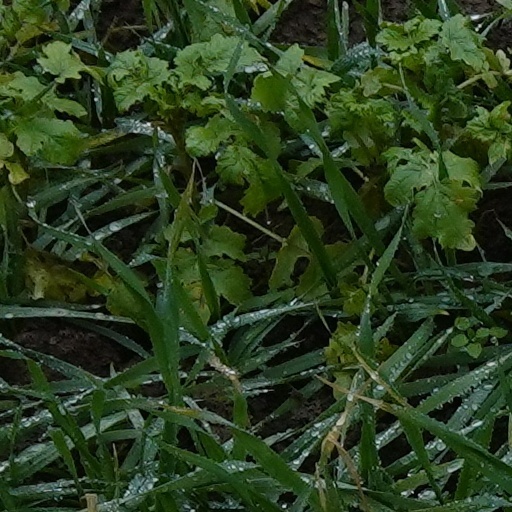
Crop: wheat